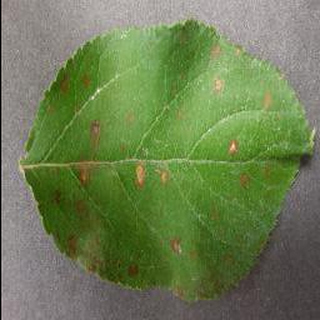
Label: apple_cedar_apple_rust